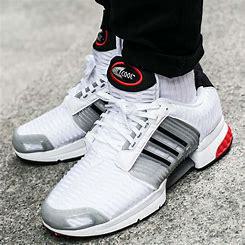
Brand: adidas
Model: Climacool